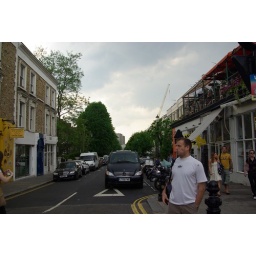
person in car